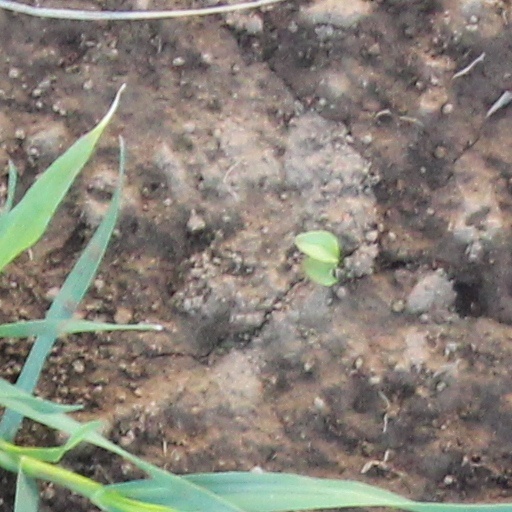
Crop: wheat